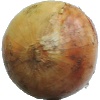
Label: Onion White 1